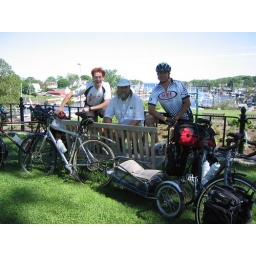
Meet Dave in Camden, ME after he had just completed a coast to coast bike tour from Oregon to Maine.